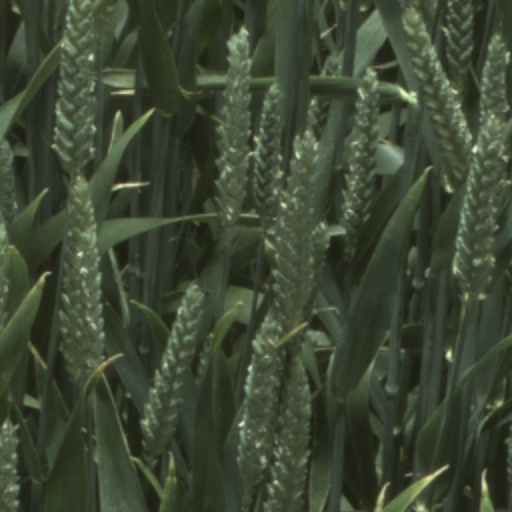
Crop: wheat